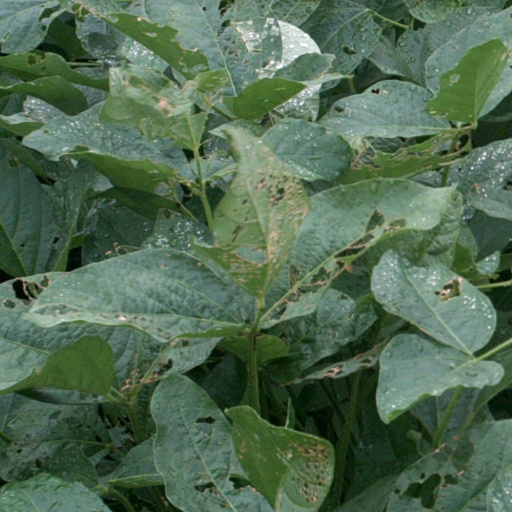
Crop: soybean